Giovanni Porta

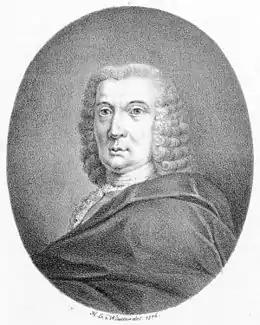
Giovanni Porta

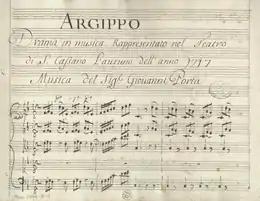
First page of Porta's "Argippo" score.

Giovanni Porta (c. 1675 – 21 June 1755) was an Italian opera composer. His opera "Argippo", to a libretto by Domenico Lalli, was premiered in Venice in 1717.